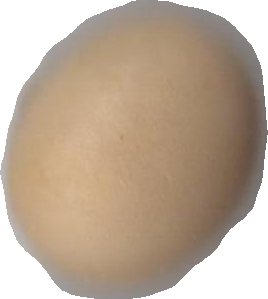
Variety: Dega